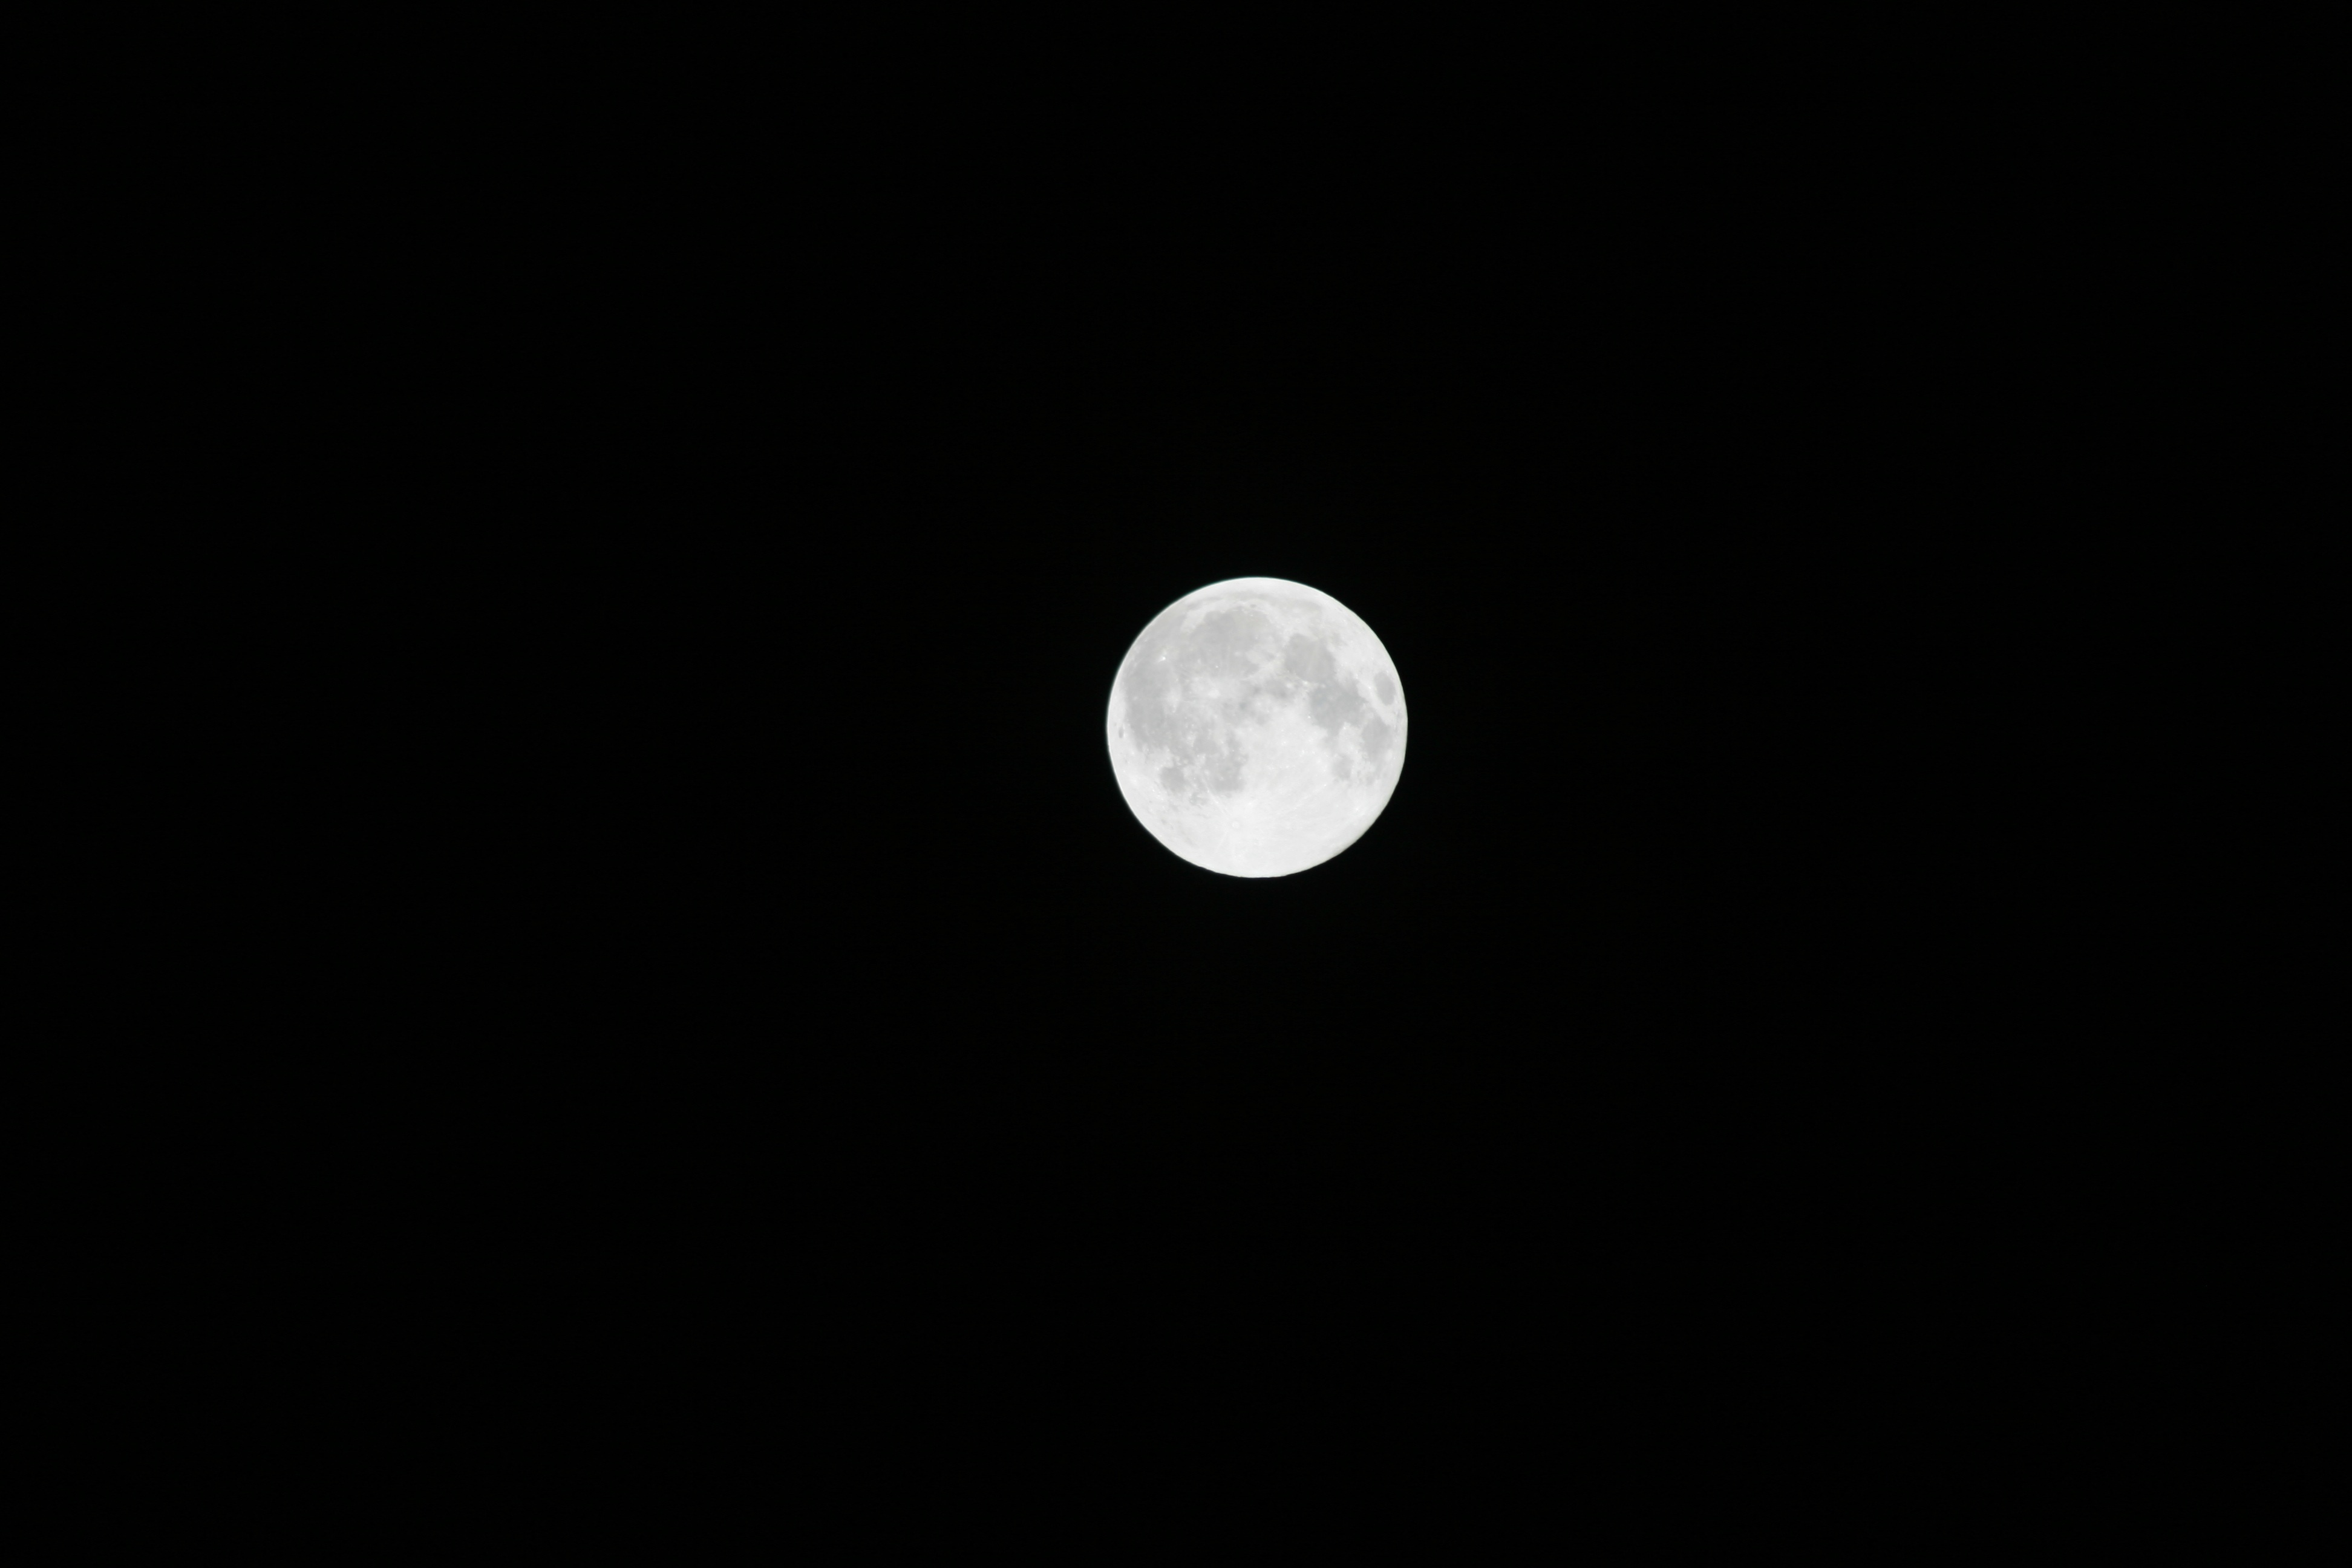
black and white, sky, night, atmosphere, black, moon, full moon, moonlight, circle, lunar, moonscape, astronomical object, celestial event